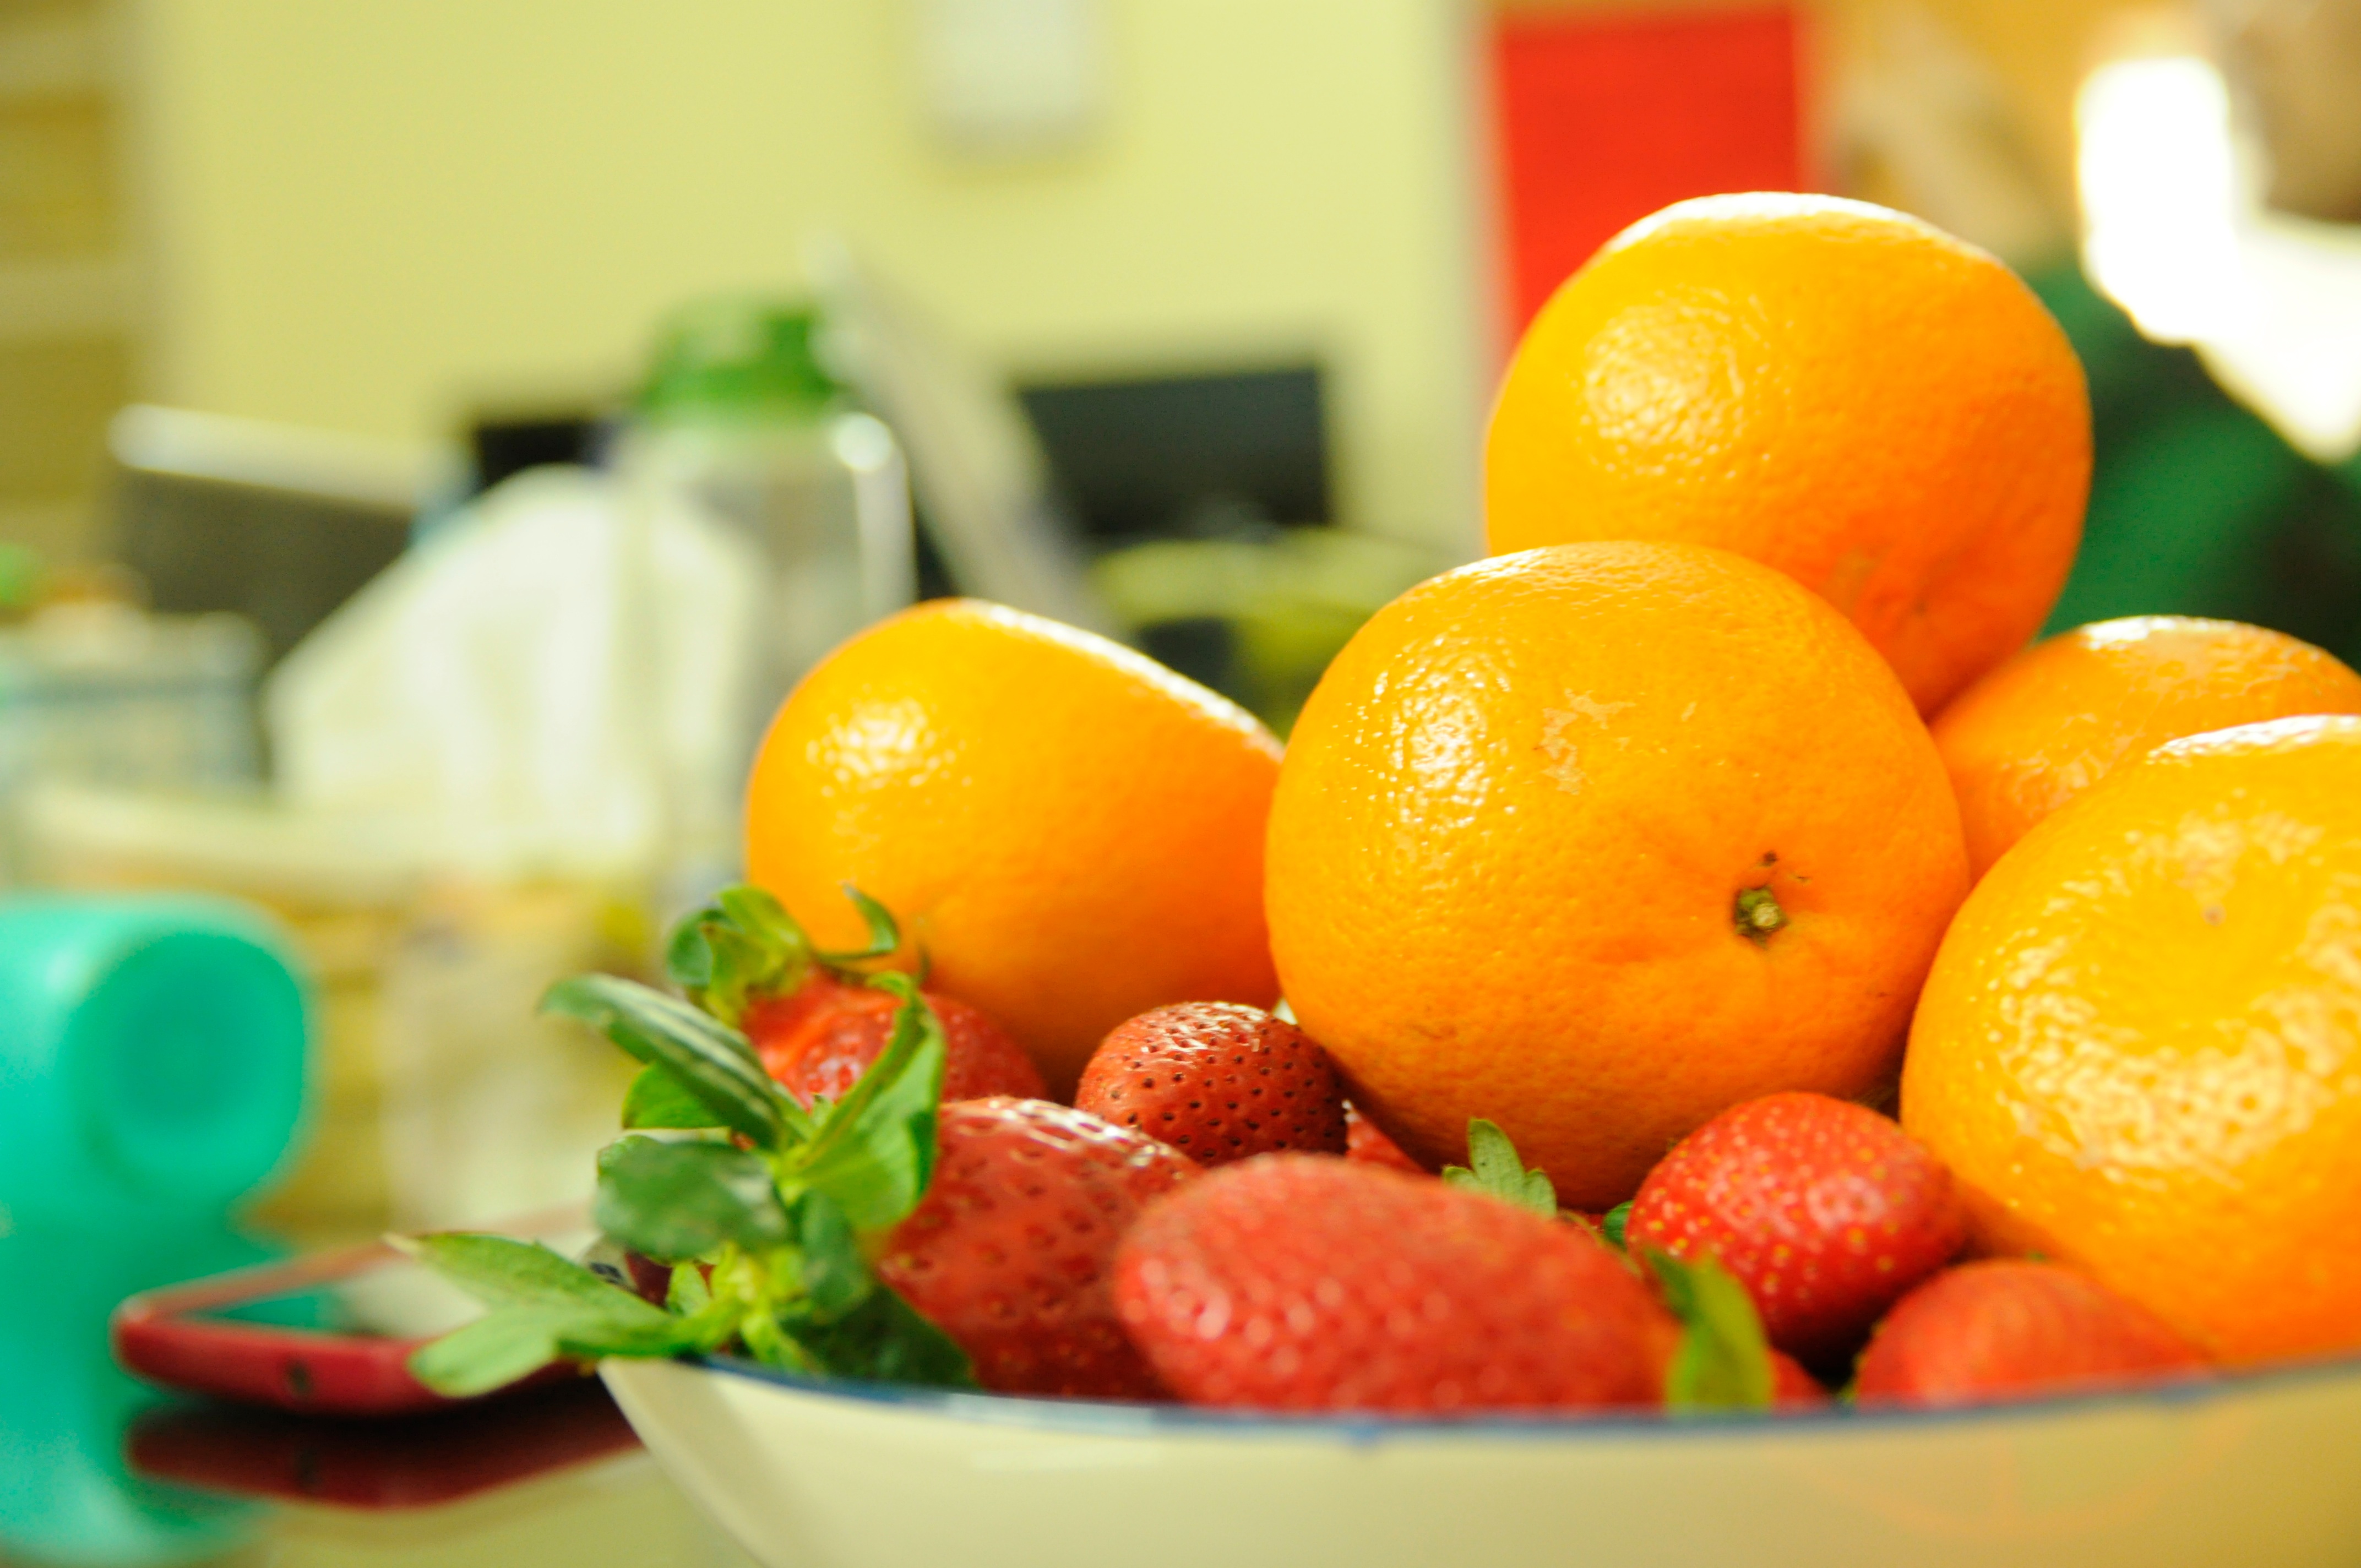
plant, fruit, orange, food, produce, tangerine, clementine, citrus, flowering plant, land plant